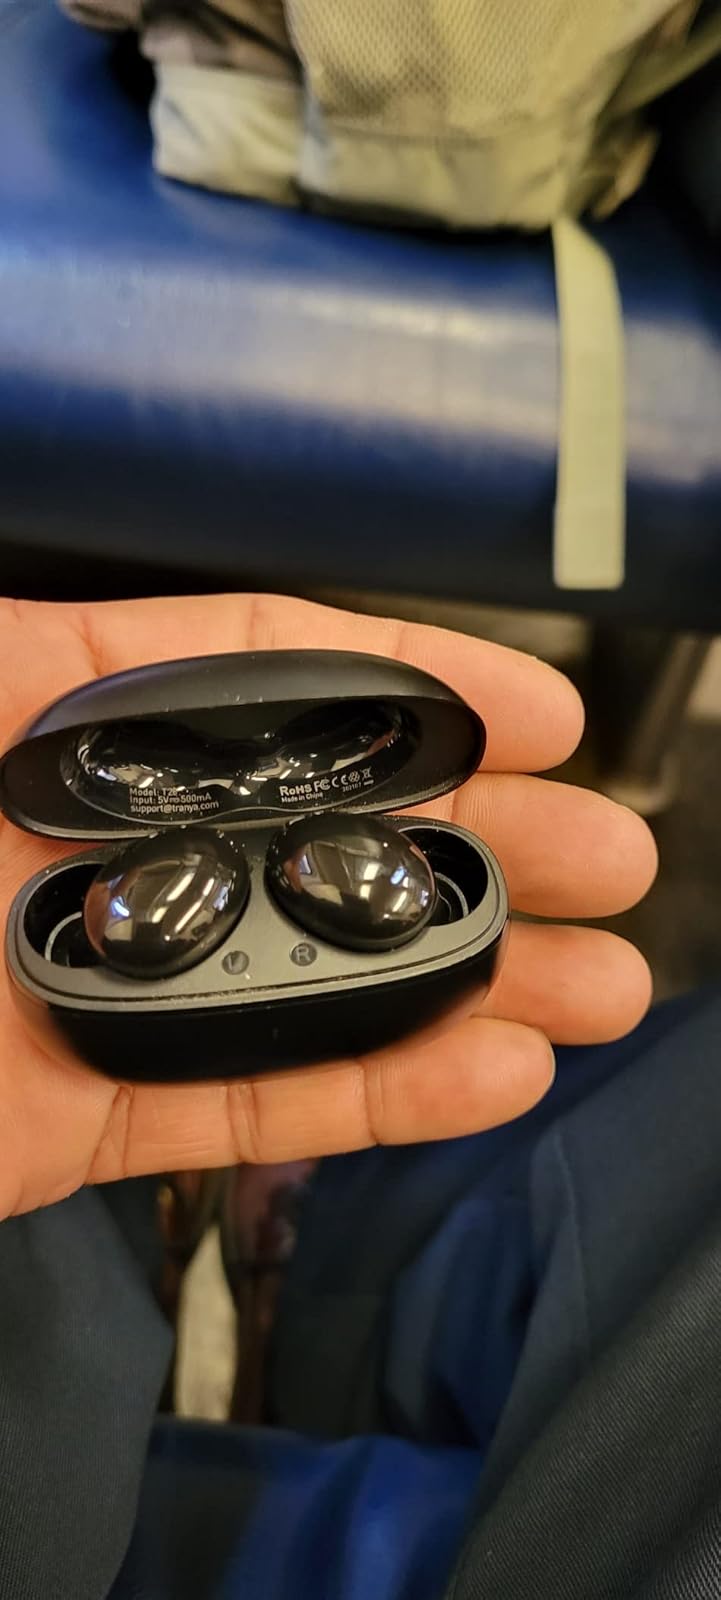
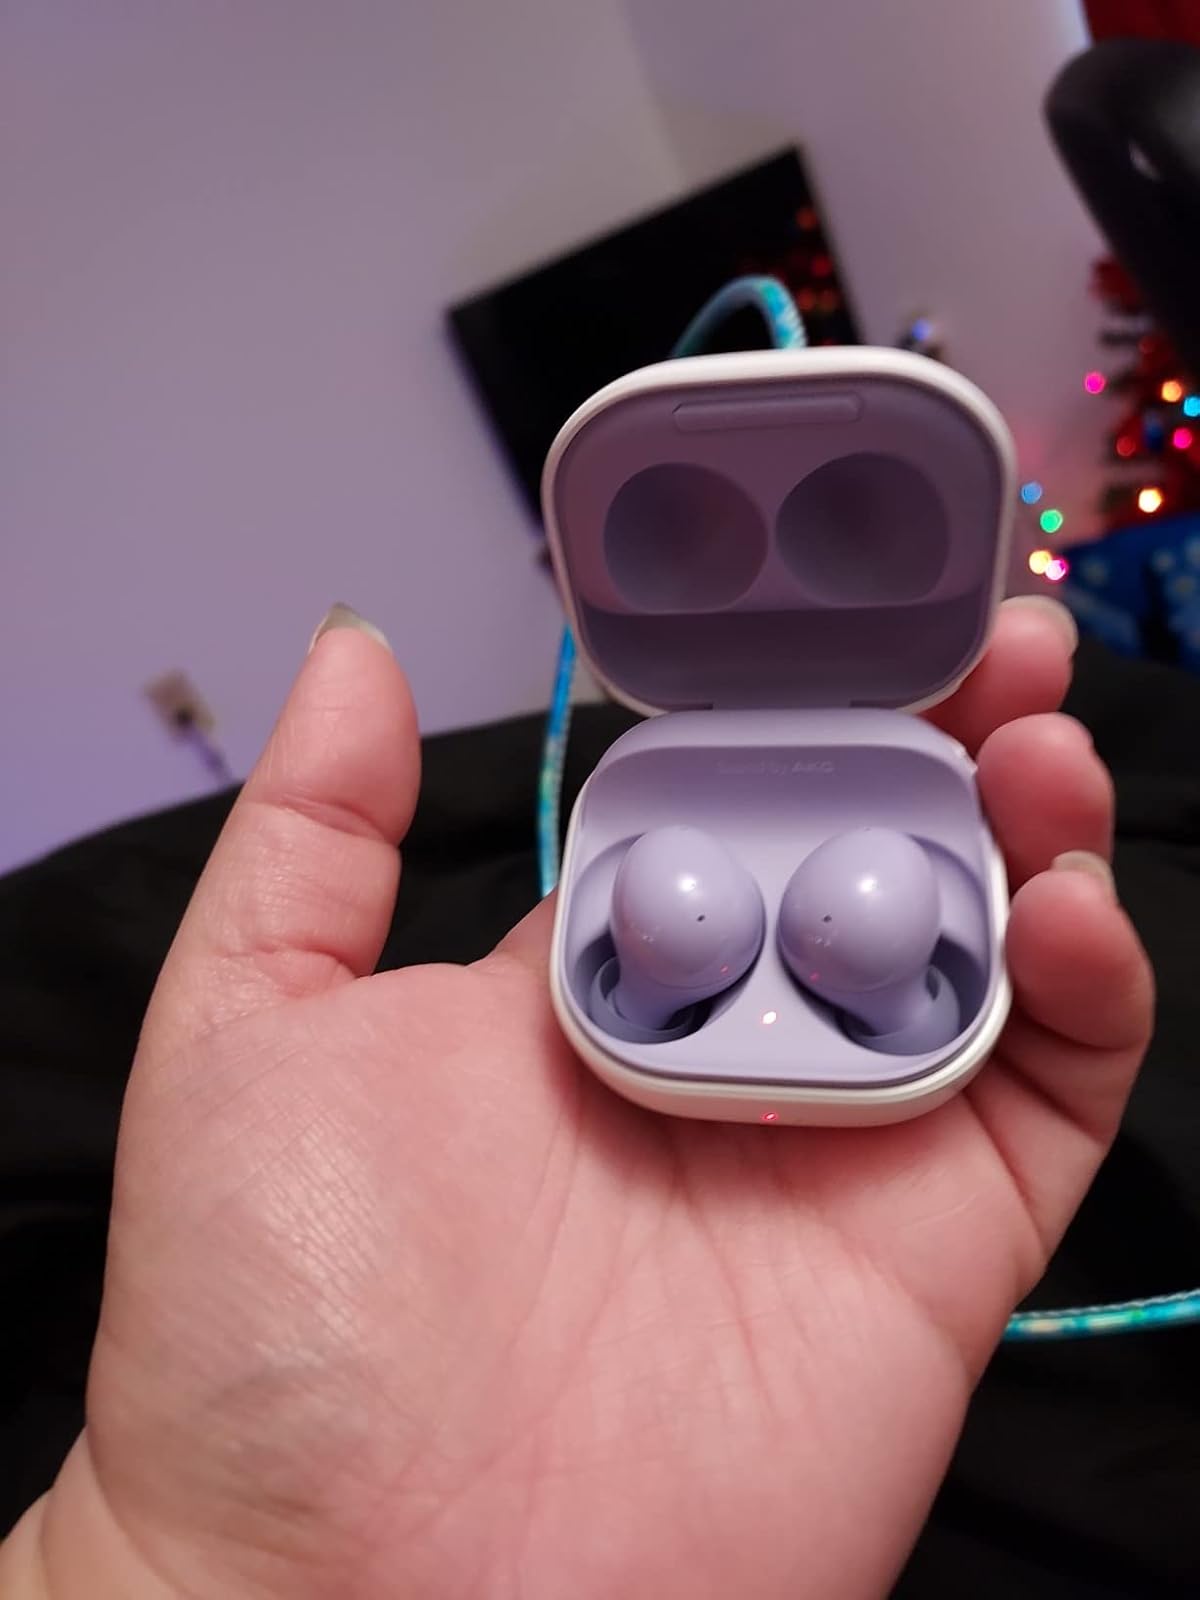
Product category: earbuds
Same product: no